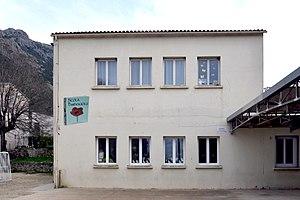
Galéria est une commune française située dans la circonscription départementale de la Haute-Corse et le territoire de la collectivité de Corse.
Don-Joseph Giansily dit Pampasgiolu di l'Acquale, né le 12 avril 1901 à Lozzi et décédé le 23 août 1977 à Bastia, était un berger, poète en langue corse et gazetier.